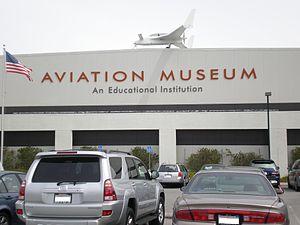
Le musée d'aviation Hiller est un musée américain consacré à l'aéronautique situé à San Carlos, en Californie. Il a été fondé en 1998 par Stanley Hiller, un des pionniers de l'hélicoptère.